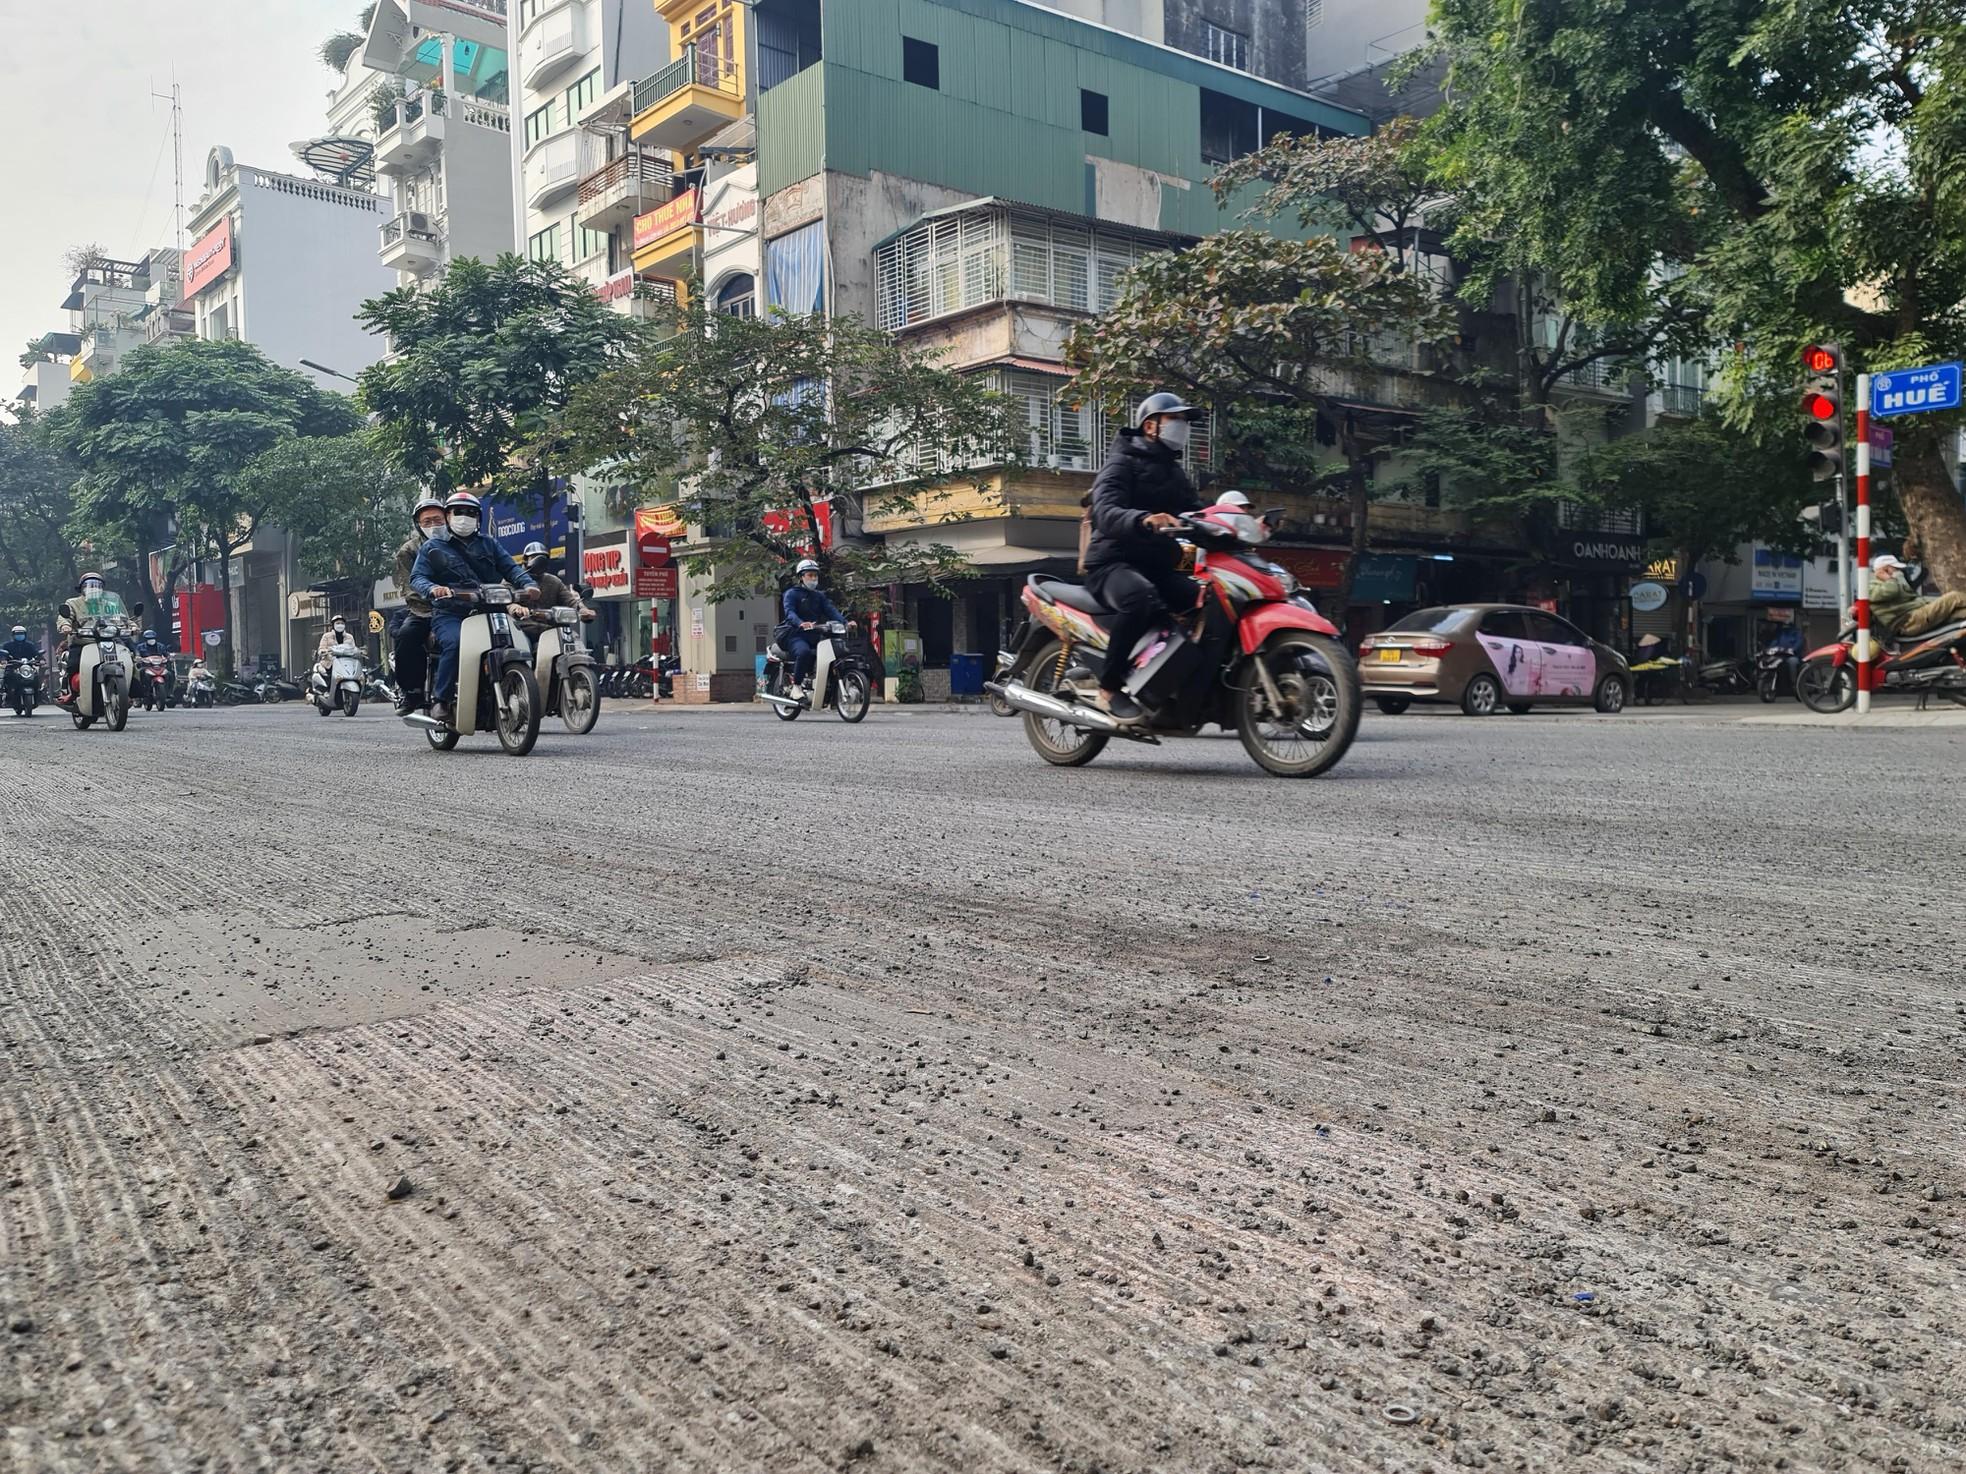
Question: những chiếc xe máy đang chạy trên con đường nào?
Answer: những chiếc xe này đang chạy trên đường phố huế